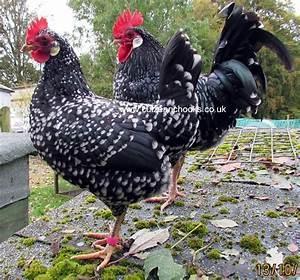
chicken